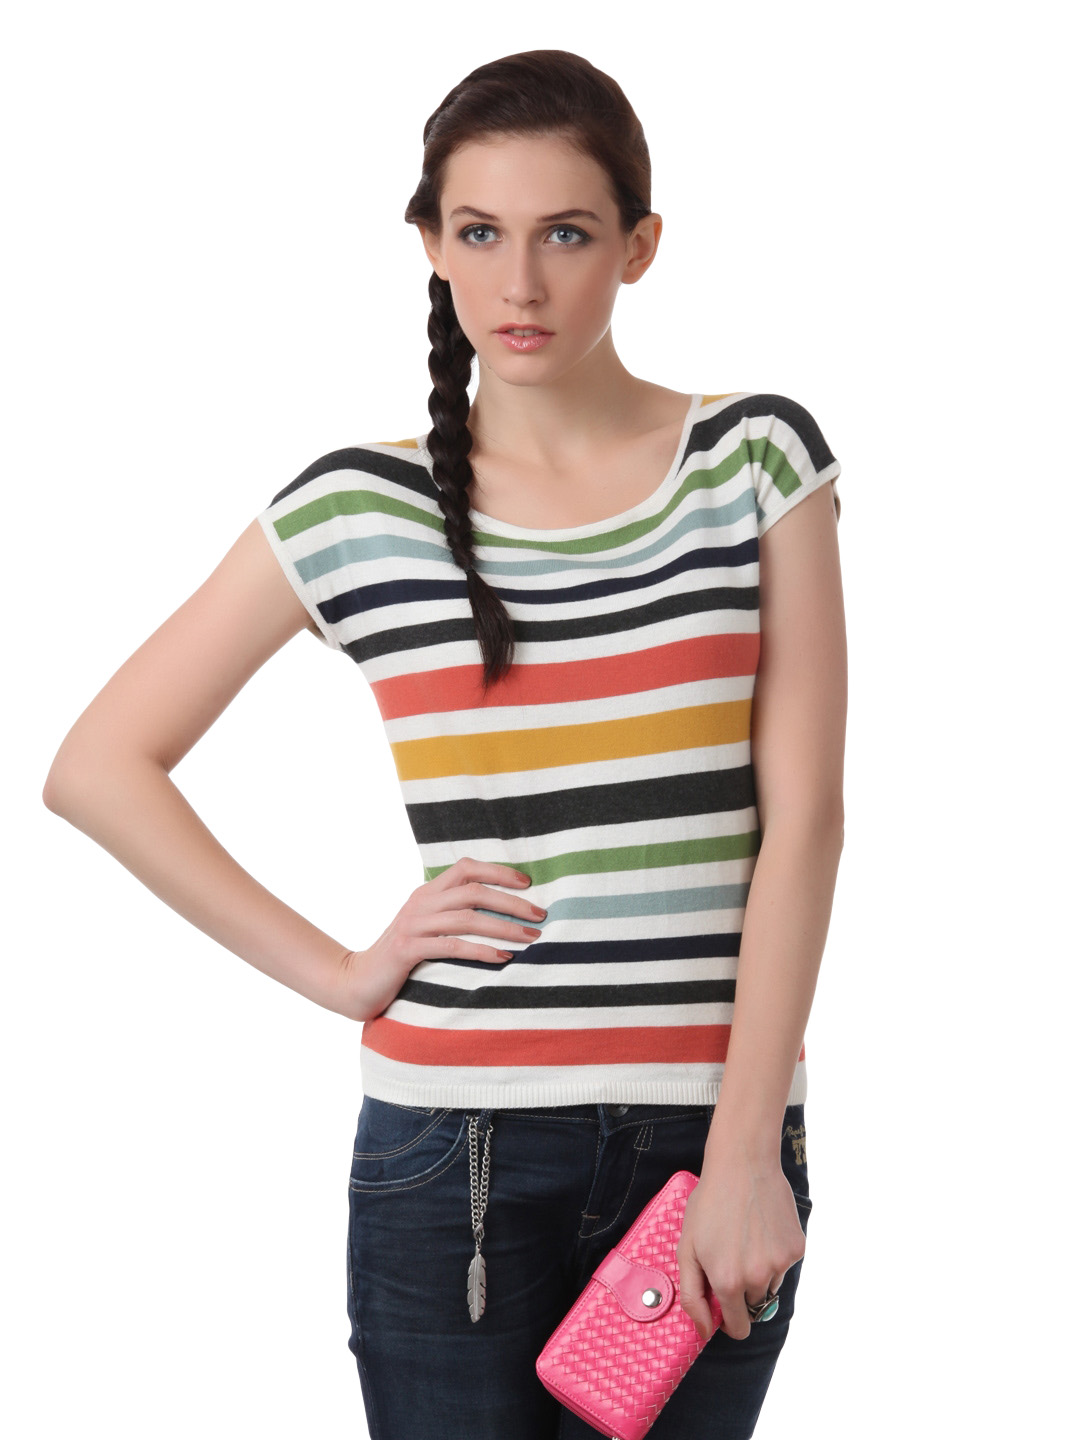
French Connection Women Multicoloured Striped Top
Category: Apparel / Topwear / Tops
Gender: Women
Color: White
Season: Summer 2012
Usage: Casual